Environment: real
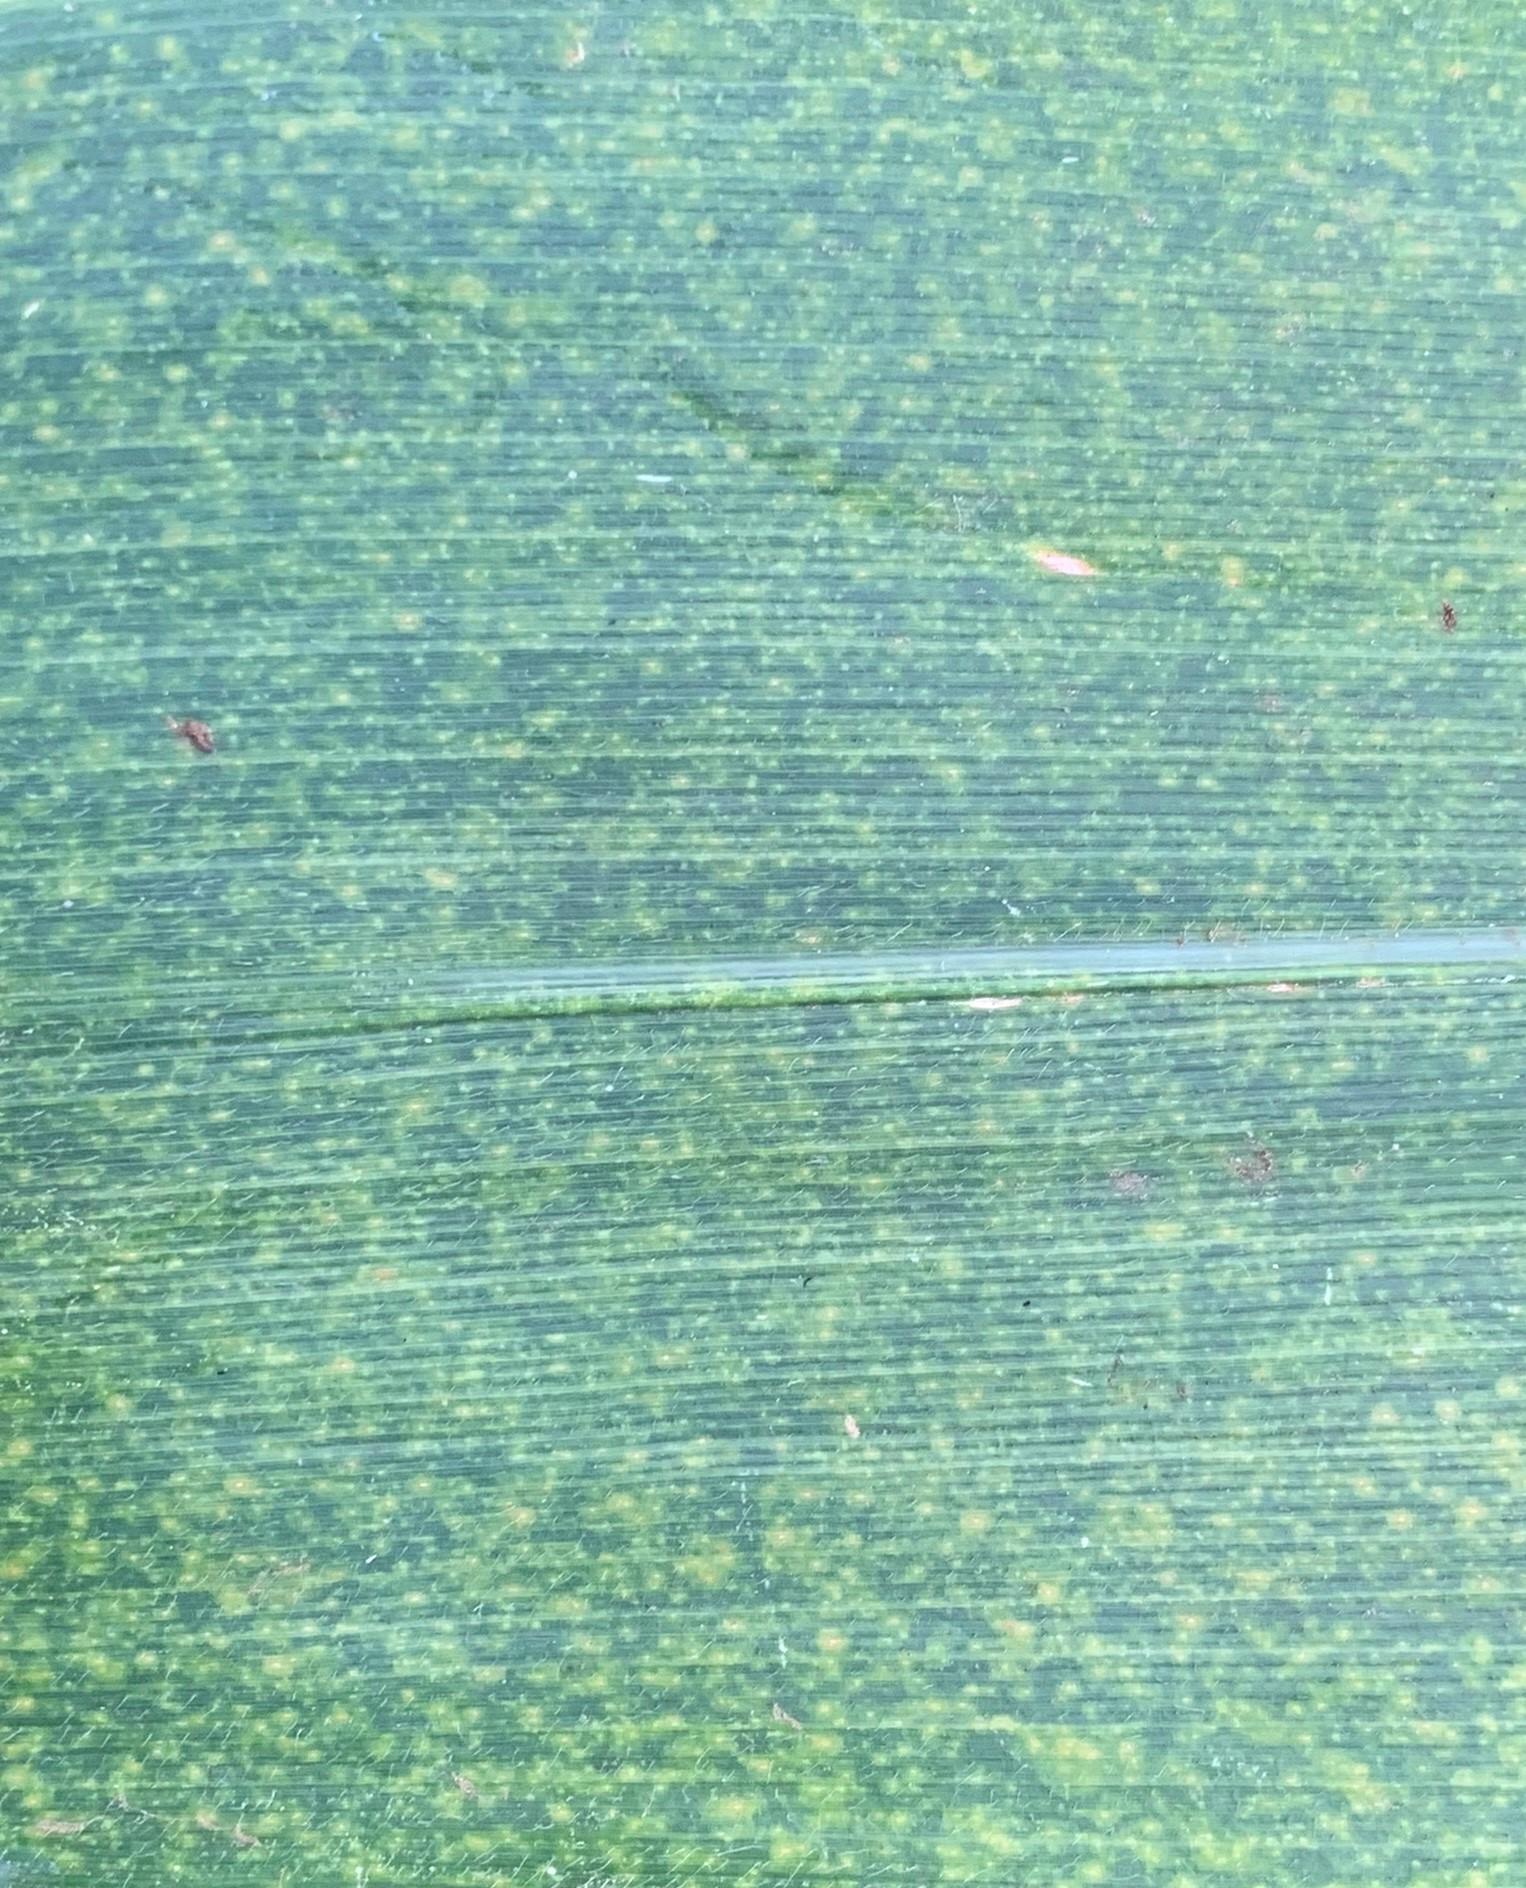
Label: lethal_necrosis